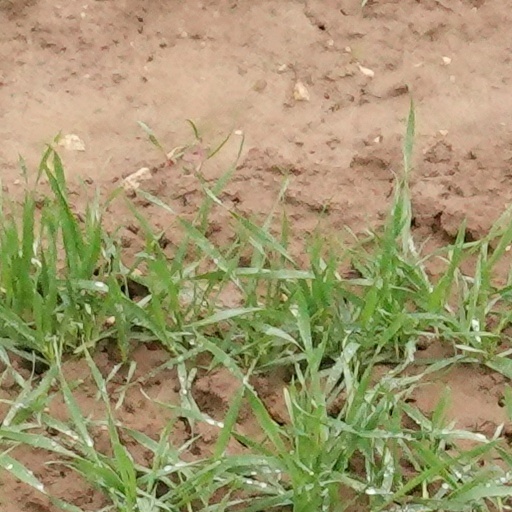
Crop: wheat